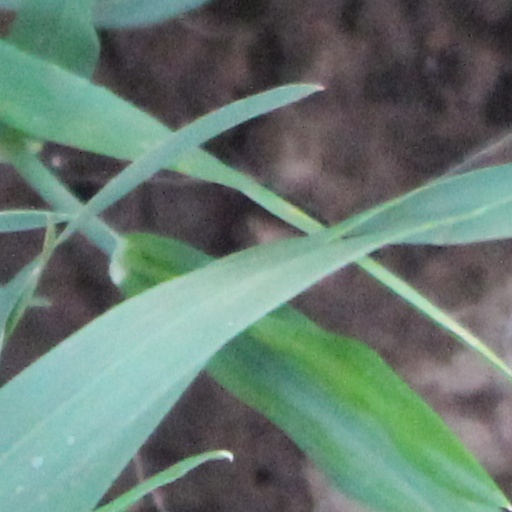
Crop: wheat